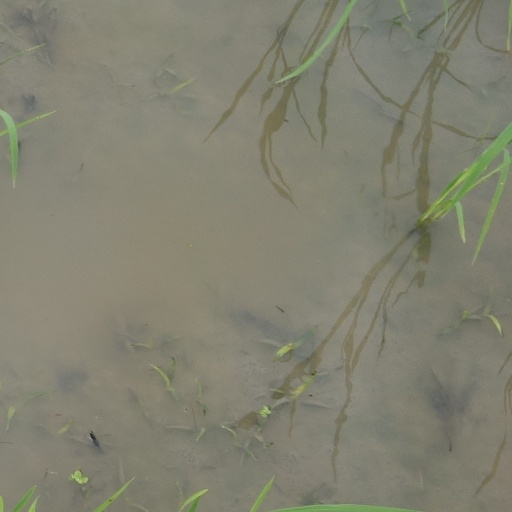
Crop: rice